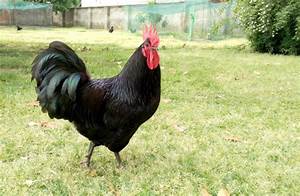
Label: gallina